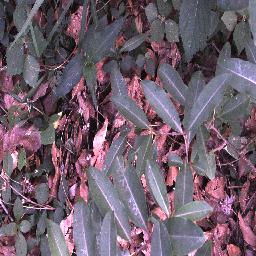
Label: rubber_vine